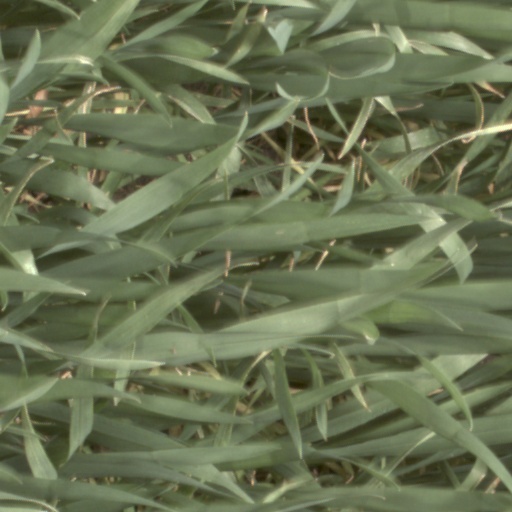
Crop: wheat